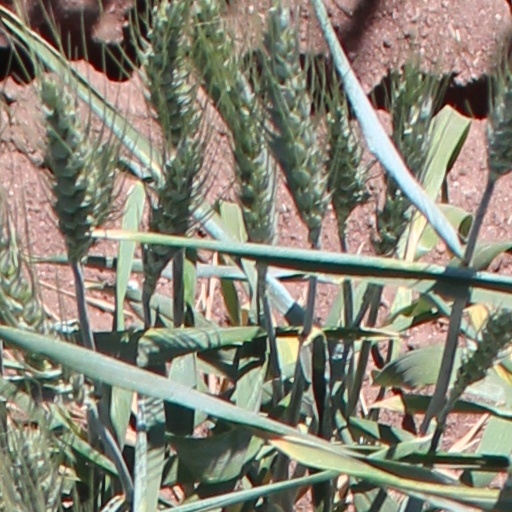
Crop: wheat